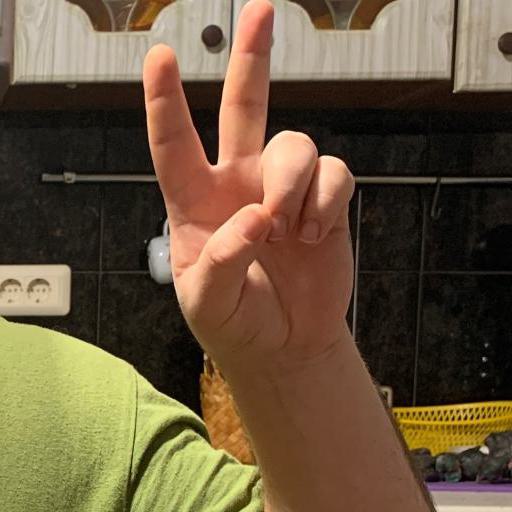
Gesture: peace